Aimee Friedman

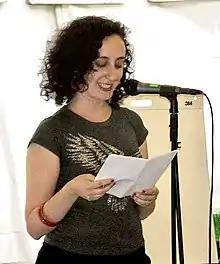
Aimee Friedman in 2006

Aimee Friedman (born 1979) is the author of several young adult novels published by Scholastic Inc., Point and S&S. Her novels "South Beach" (2004) (a "New York Times" bestseller), "French Kiss" (2005), "Hollywood Hills" (2007) and "The Year My Sister Got Lucky" (2008) focus on the scandalous adventures of on-again, off-again best friends Holly Jacobson and Alexa St. Laurent. Friedman released "Sea Change" on June 1, 2009. "A Novel Idea" (2005) is a romantic comedy about a teenager who starts a book club in Park Slope, Brooklyn. Friedman wrote one of the four stories in the holiday collection "Mistletoe" (2006), which also features stories by Nina Malkin, Hailey Abbott, and Melissa de la Cruz. Friedman wrote a short story, "Three Fates" for the book "21" "Proms". In 2007, Friedman published, along with artist Christine Norrie, a graphic novel entitled "Breaking Up" which details the complicated dynamics of junior year in an arts school in New York. In 2016, she published "Two Summers".